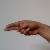
The image shows a hand gesture representing the letter 'H' in Indian Sign Language.